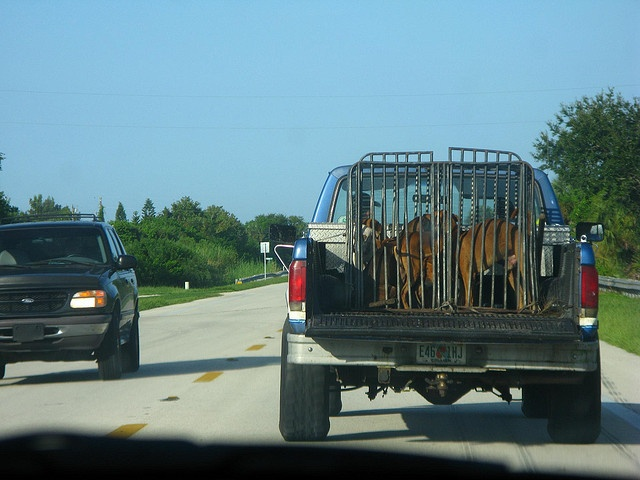
a couple of animals are in the back of a truck
A highway scene shows an oncoming car on one side of the line and the back of a truck with a gated cage holding what appears to be several wild cats, possibly tigers,  in it, on the other side.
Dogs inside pens in the back of a pick up truck.
A truck with two animals gated in driving down the road.
A truck with a cage in the bed carries live animals on a highway.